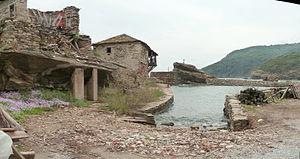
Port (arsanas) du monastère du Pantokrator (Mont Athos)